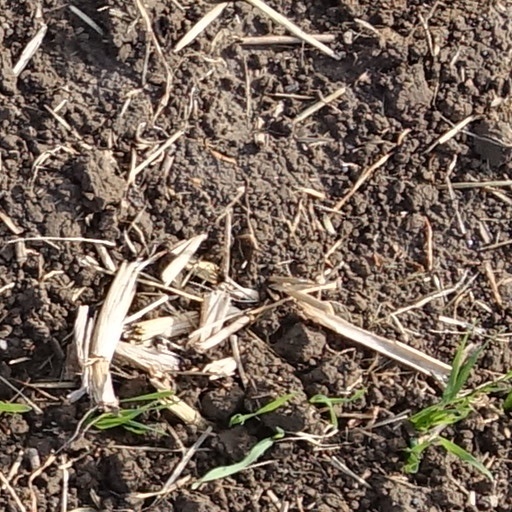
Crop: wheat